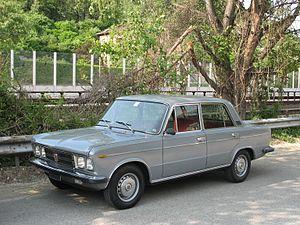
La Fiat 125 est une berline classique de classe supérieure à trois volumes et 4 portes avec un moteur placé à l'avant longitudinalement et propulsion arrière, fabriquée entre 1967 et 1972 en Italie.